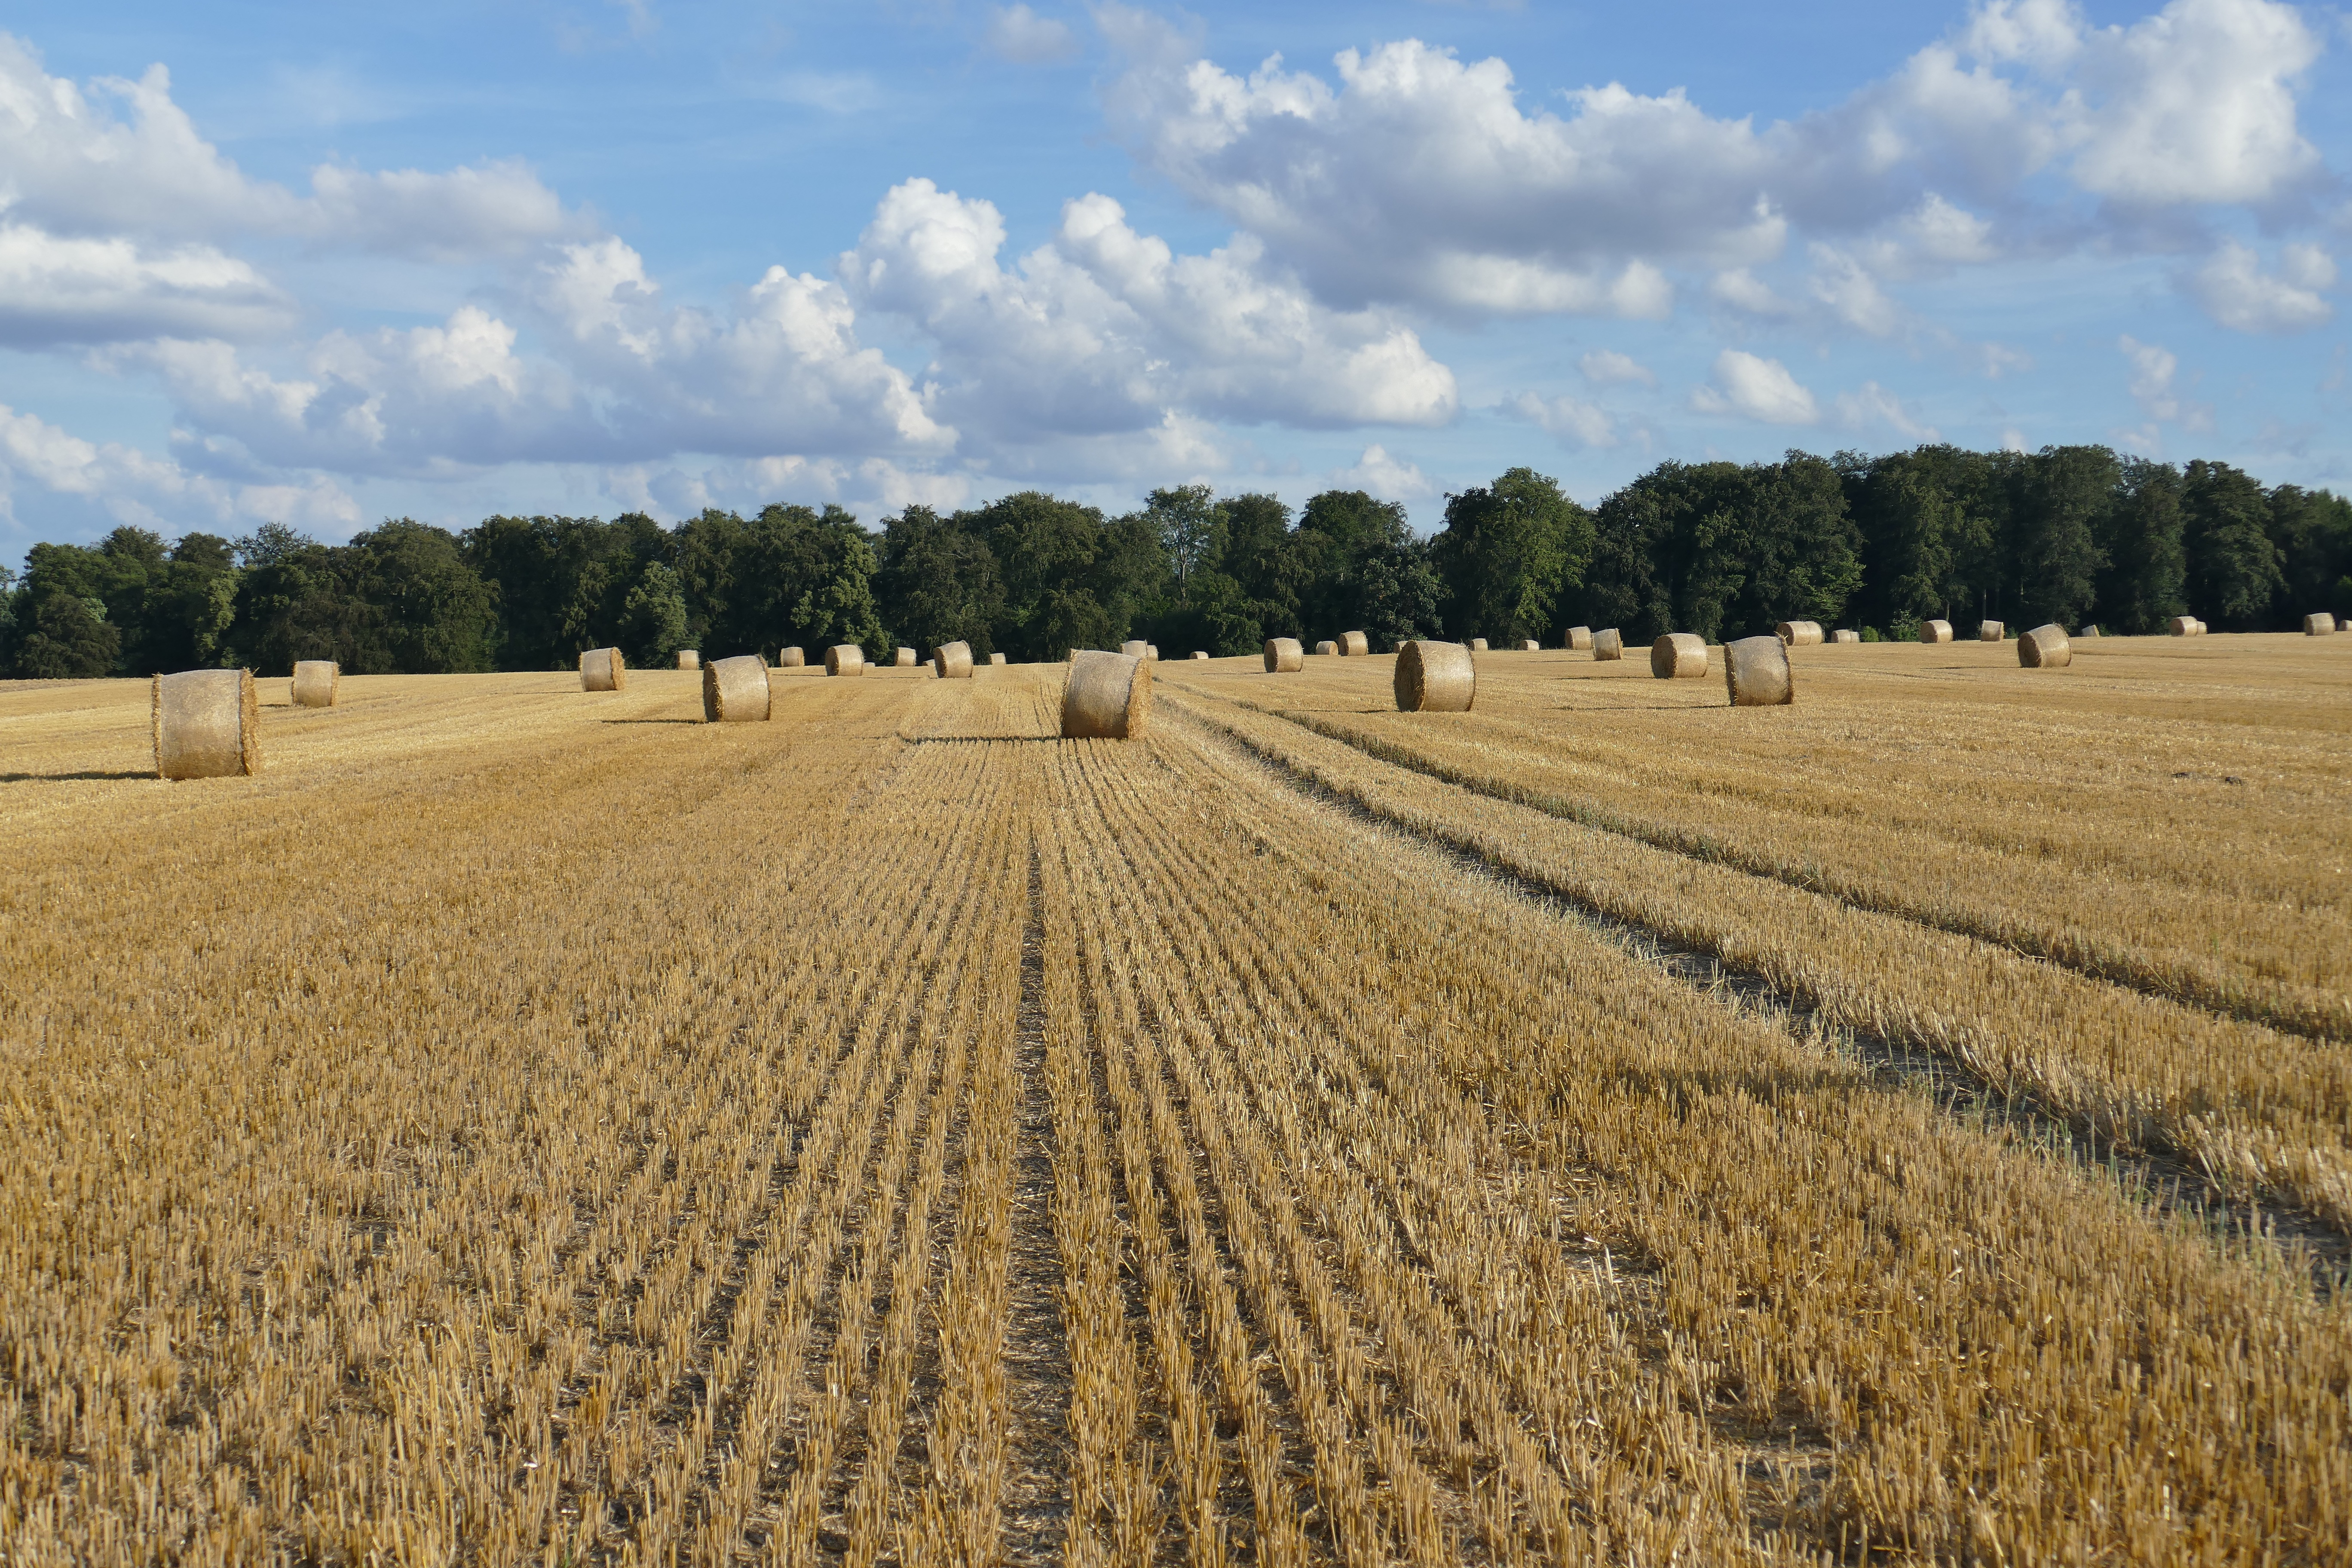
nature, plant, sky, field, farm, wheat, prairie, food, harvest, crop, soil, agriculture, plain, clouds, grassland, cereals, ecosystem, hay bales, arable, rural area, flowering plant, grass family, land plant